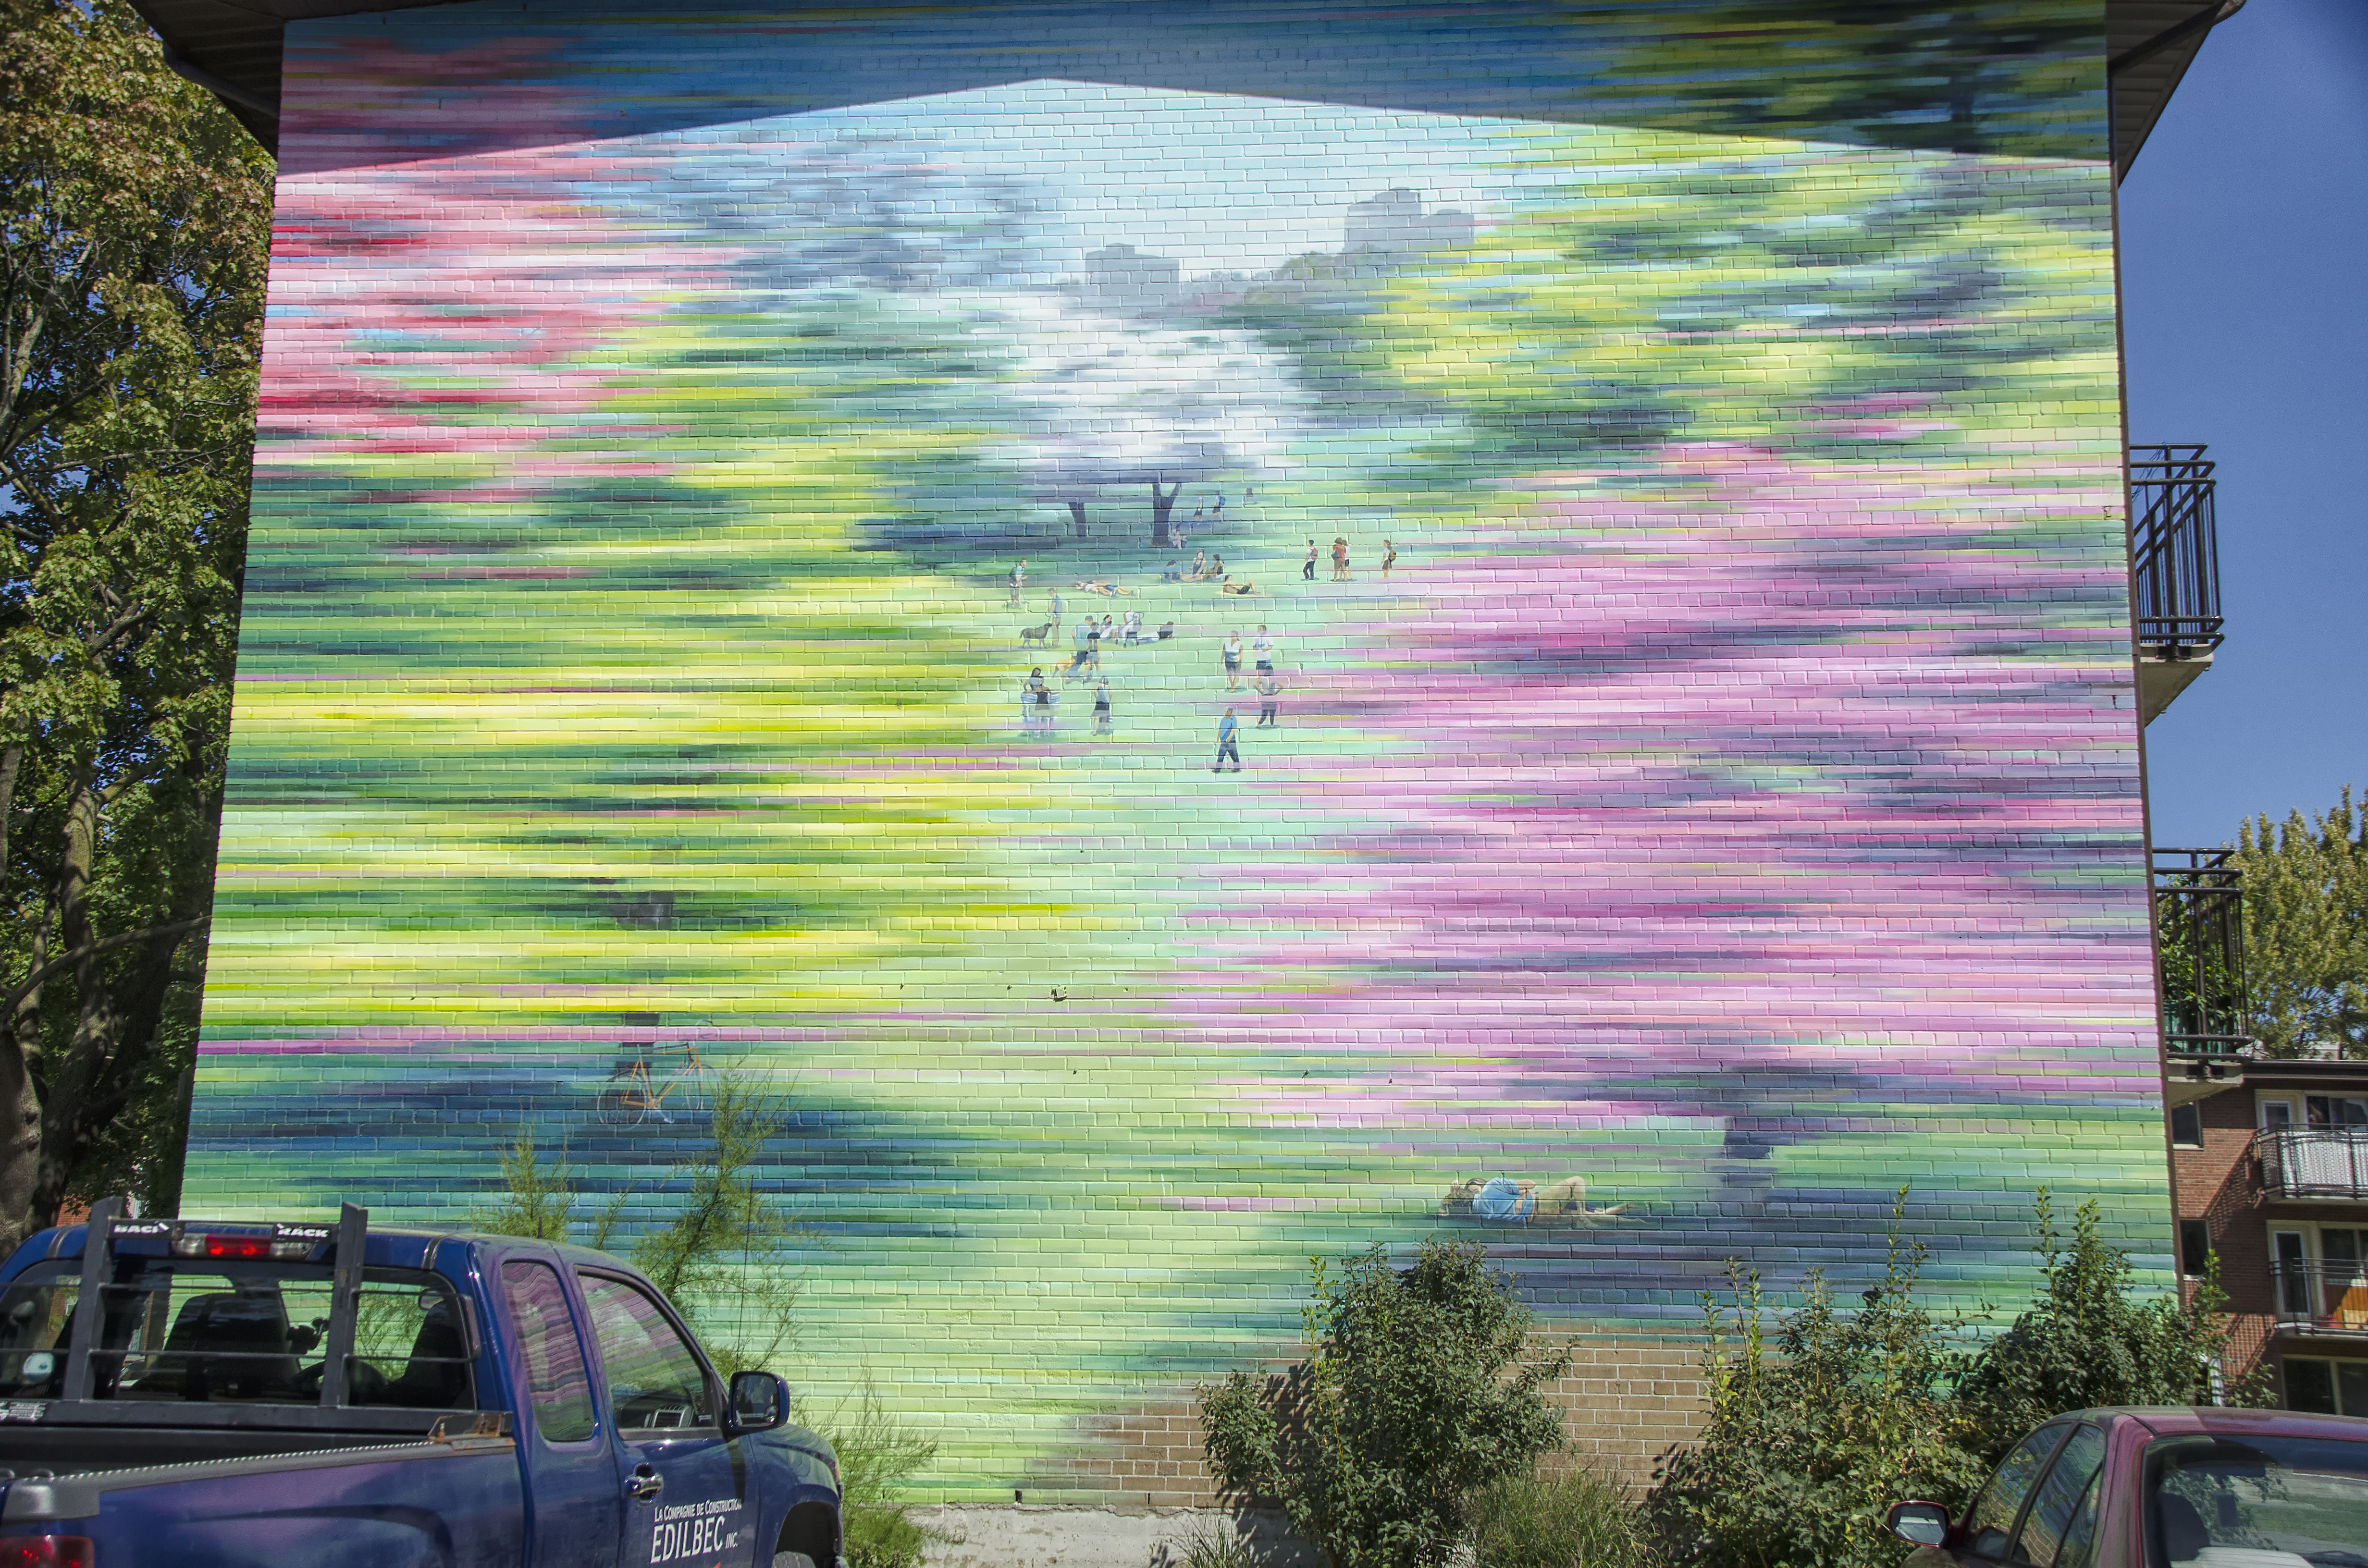
city, cityscape, evening, reflection, painting, art, de, of, canada, mural, quebec, montreal, ville